John Pettie

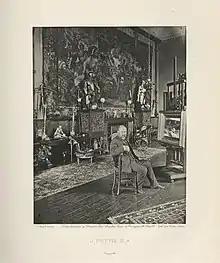
<a href="https%3A//library.nga.gov/permalink/01NGA_INST/1p5jkvq/alma991625703804896">Pettie by J. P. Mayall from "Artists at Home", published 1884

John Pettie was born in Edinburgh, the son of Alexander and Alison Pettie. In 1852 the family moved to East Linton, Haddingtonshire. Initially, his father objected to him taking up art as a career, but this was overcome following a portrait by Pettie of the village carrier and his donkey.